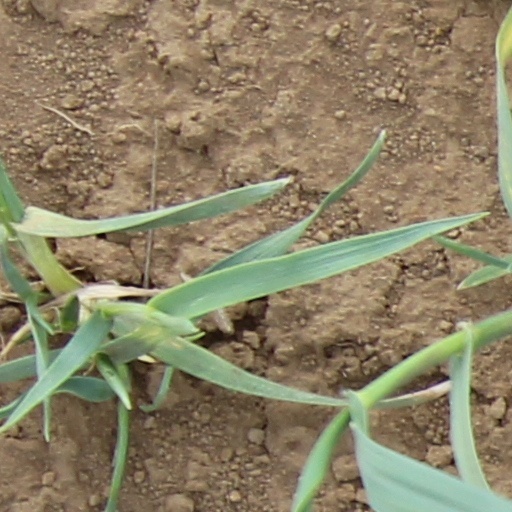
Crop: wheat